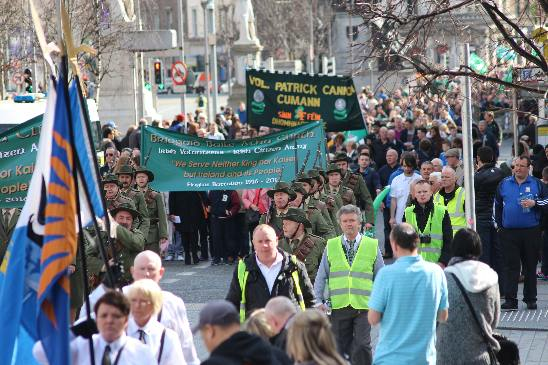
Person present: Yes